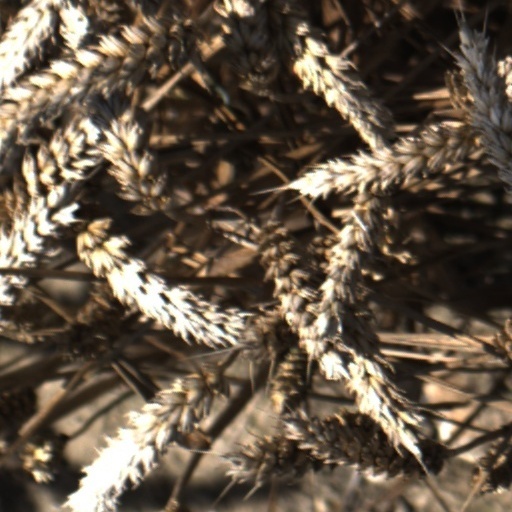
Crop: wheat